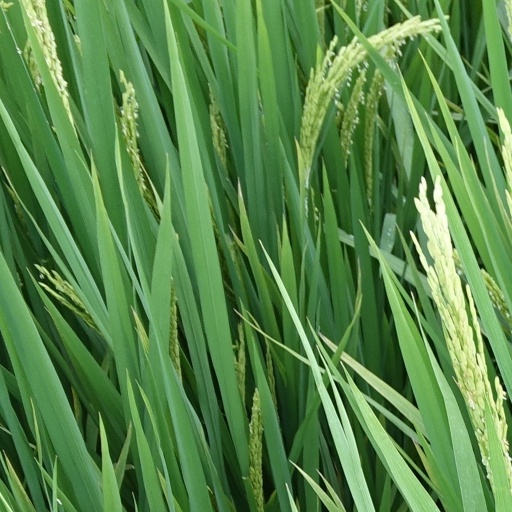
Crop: rice